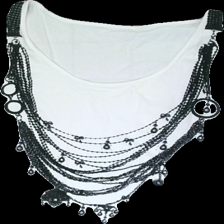
View: front
Type: Top
Category: Ladies
Brand: Missing
Colors: White, Black
Material: 100% cotton
Pattern: Other
Cut: C-collar
Size: XXL
Stains: Major
Price range: <50
Recommended usage: Export